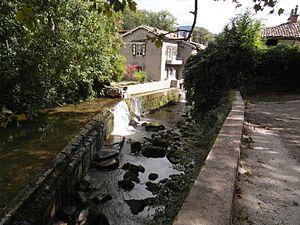
Le Furon à Sassenage
Sassenage est une commune française située dans le département de l'Isère en région Auvergne-Rhône-Alpes.